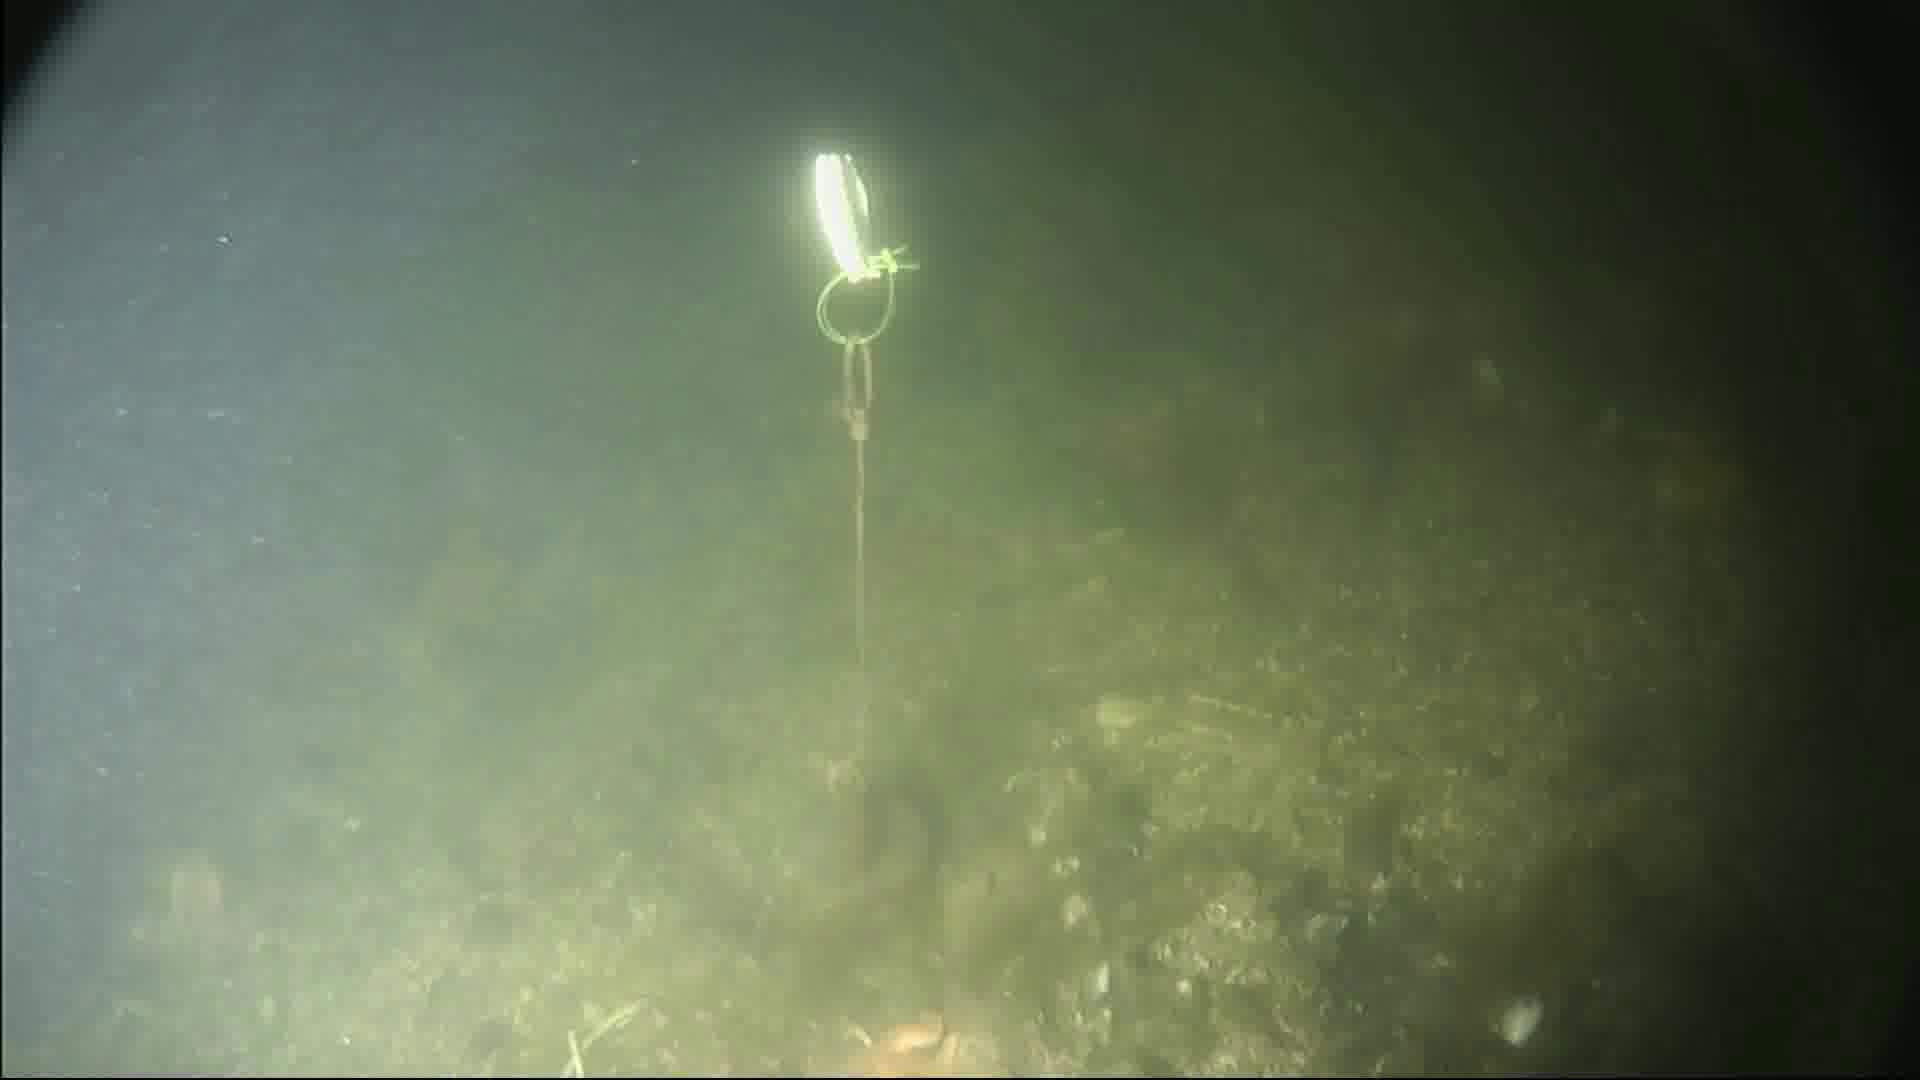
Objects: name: starfish
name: crab